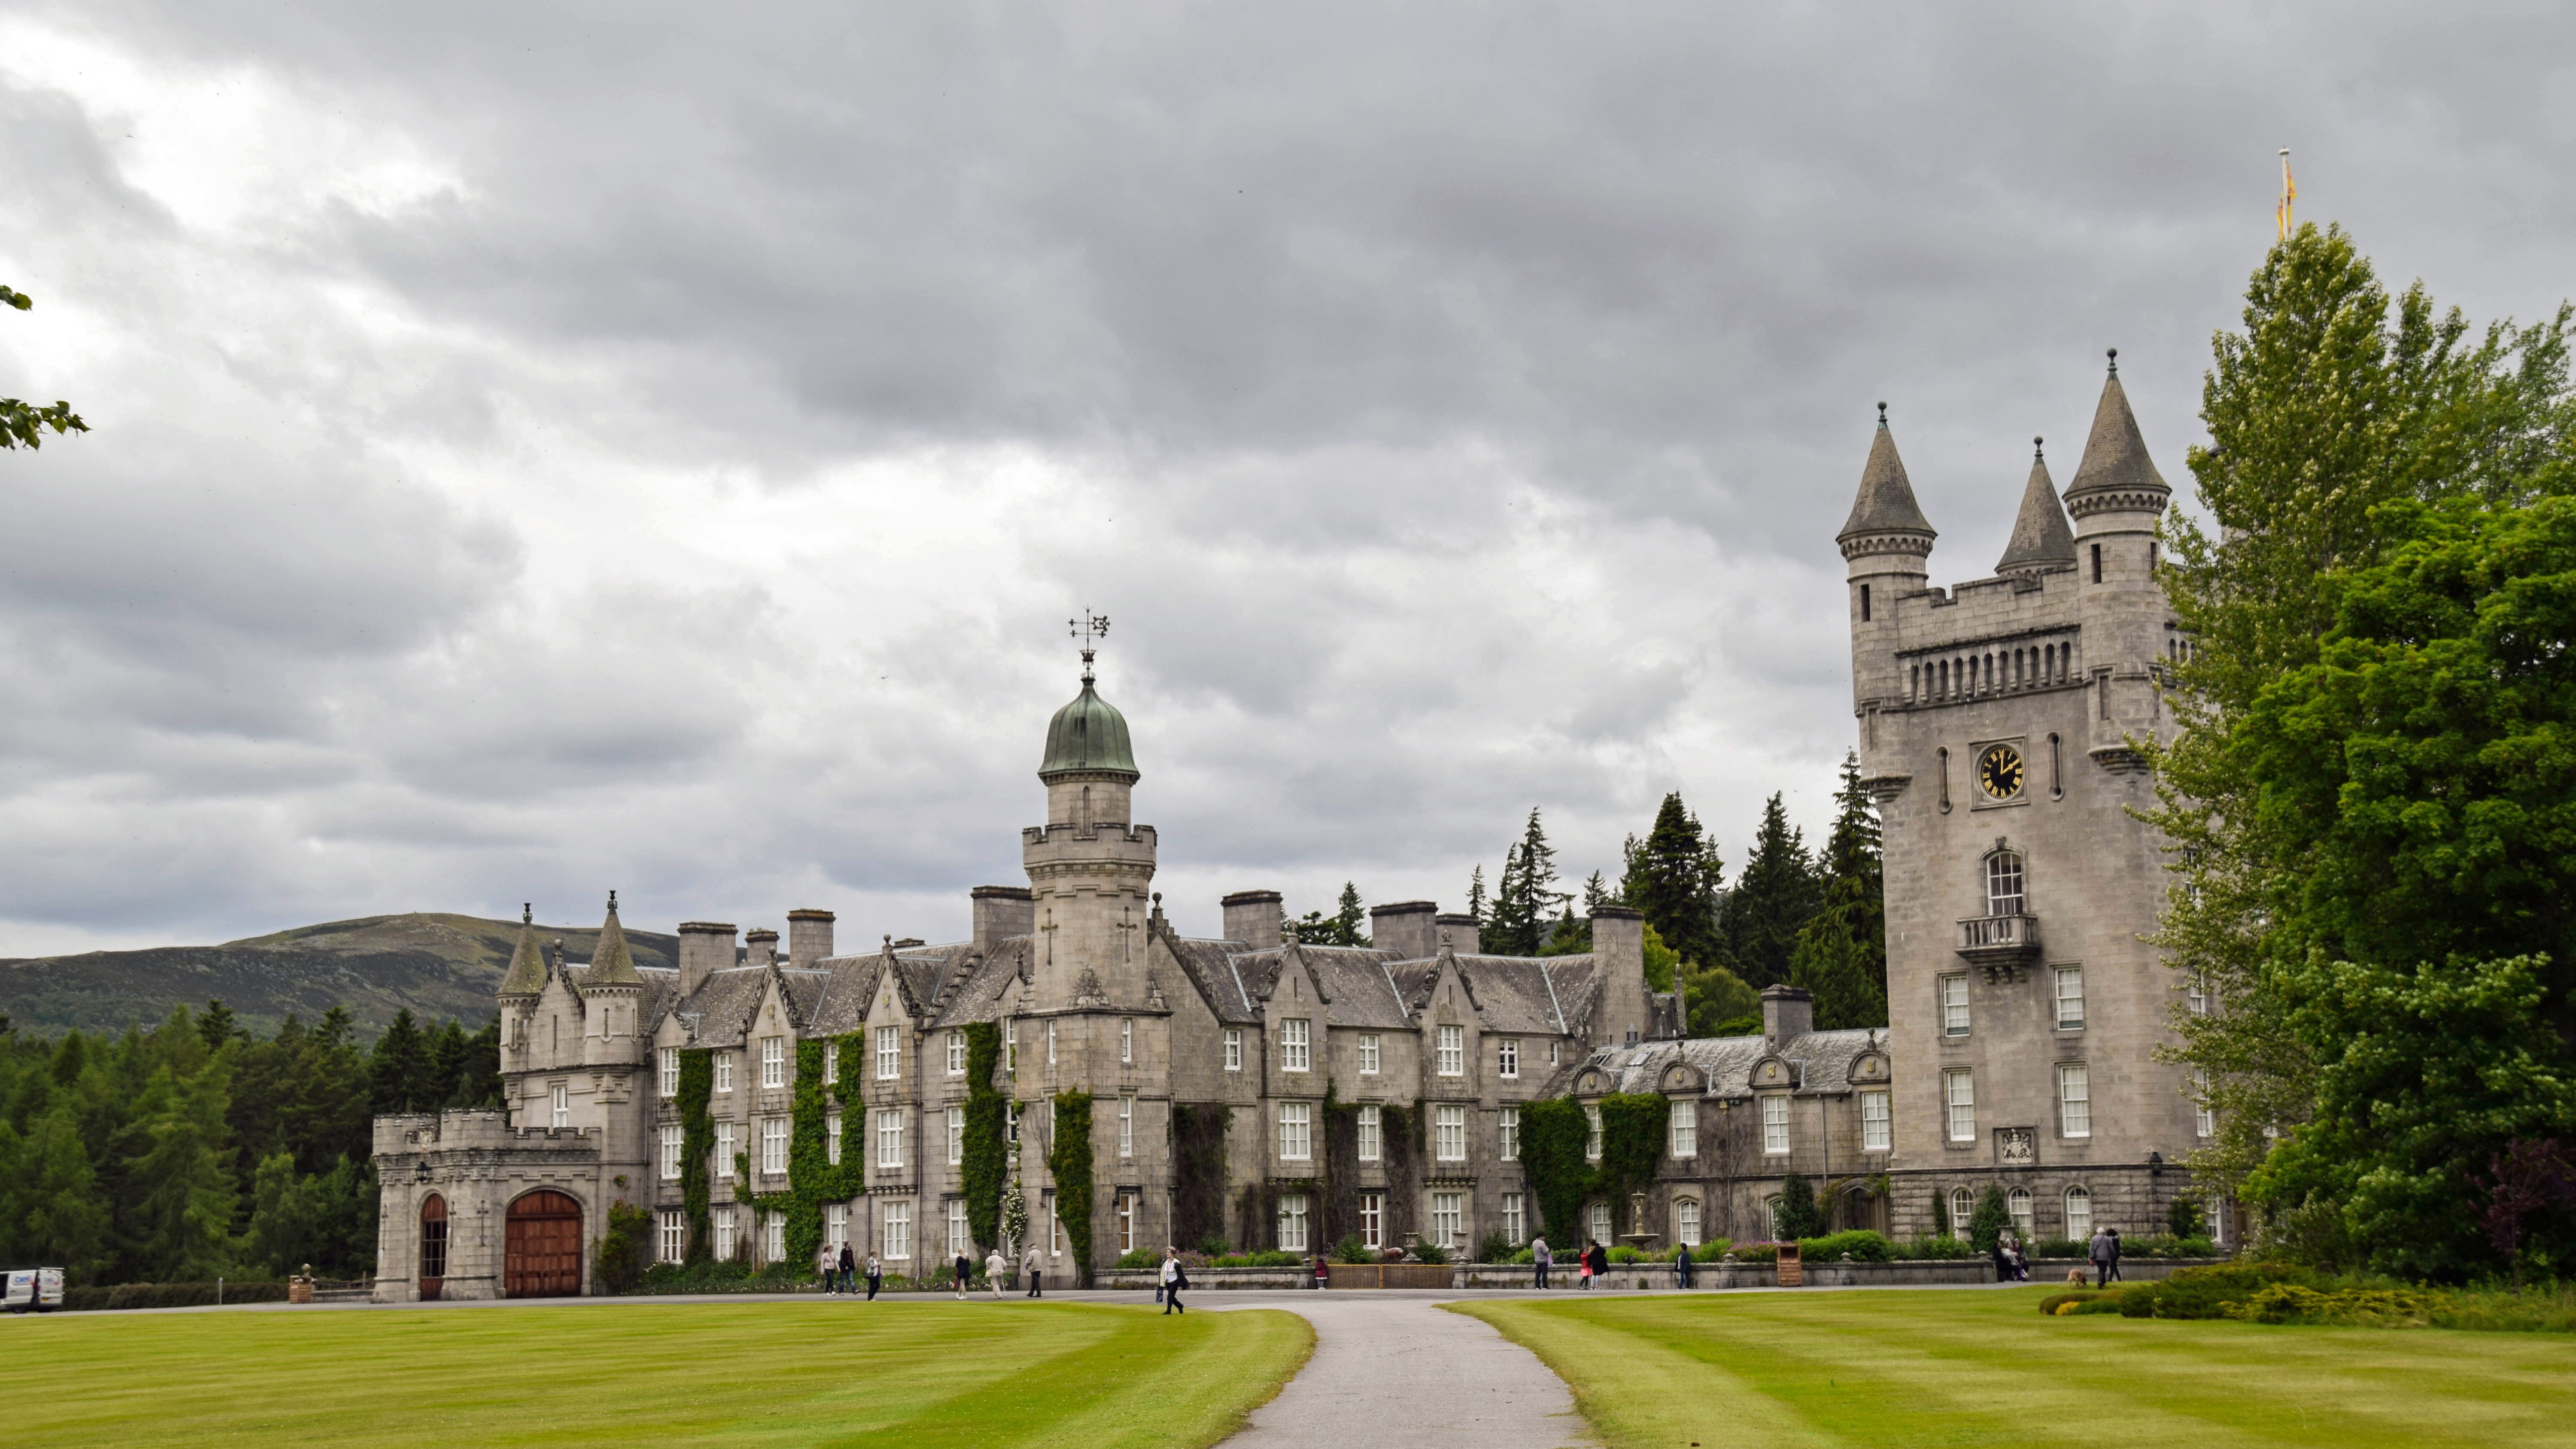
building, chateau, palace, old, castle, landmark, cathedral, place of worship, monastery, scotland, abbey, estate, historically, aberdeenshire, dee tal, stately home, balmoral castle, vacation sitting queen elisabeth, inhabited, historic site